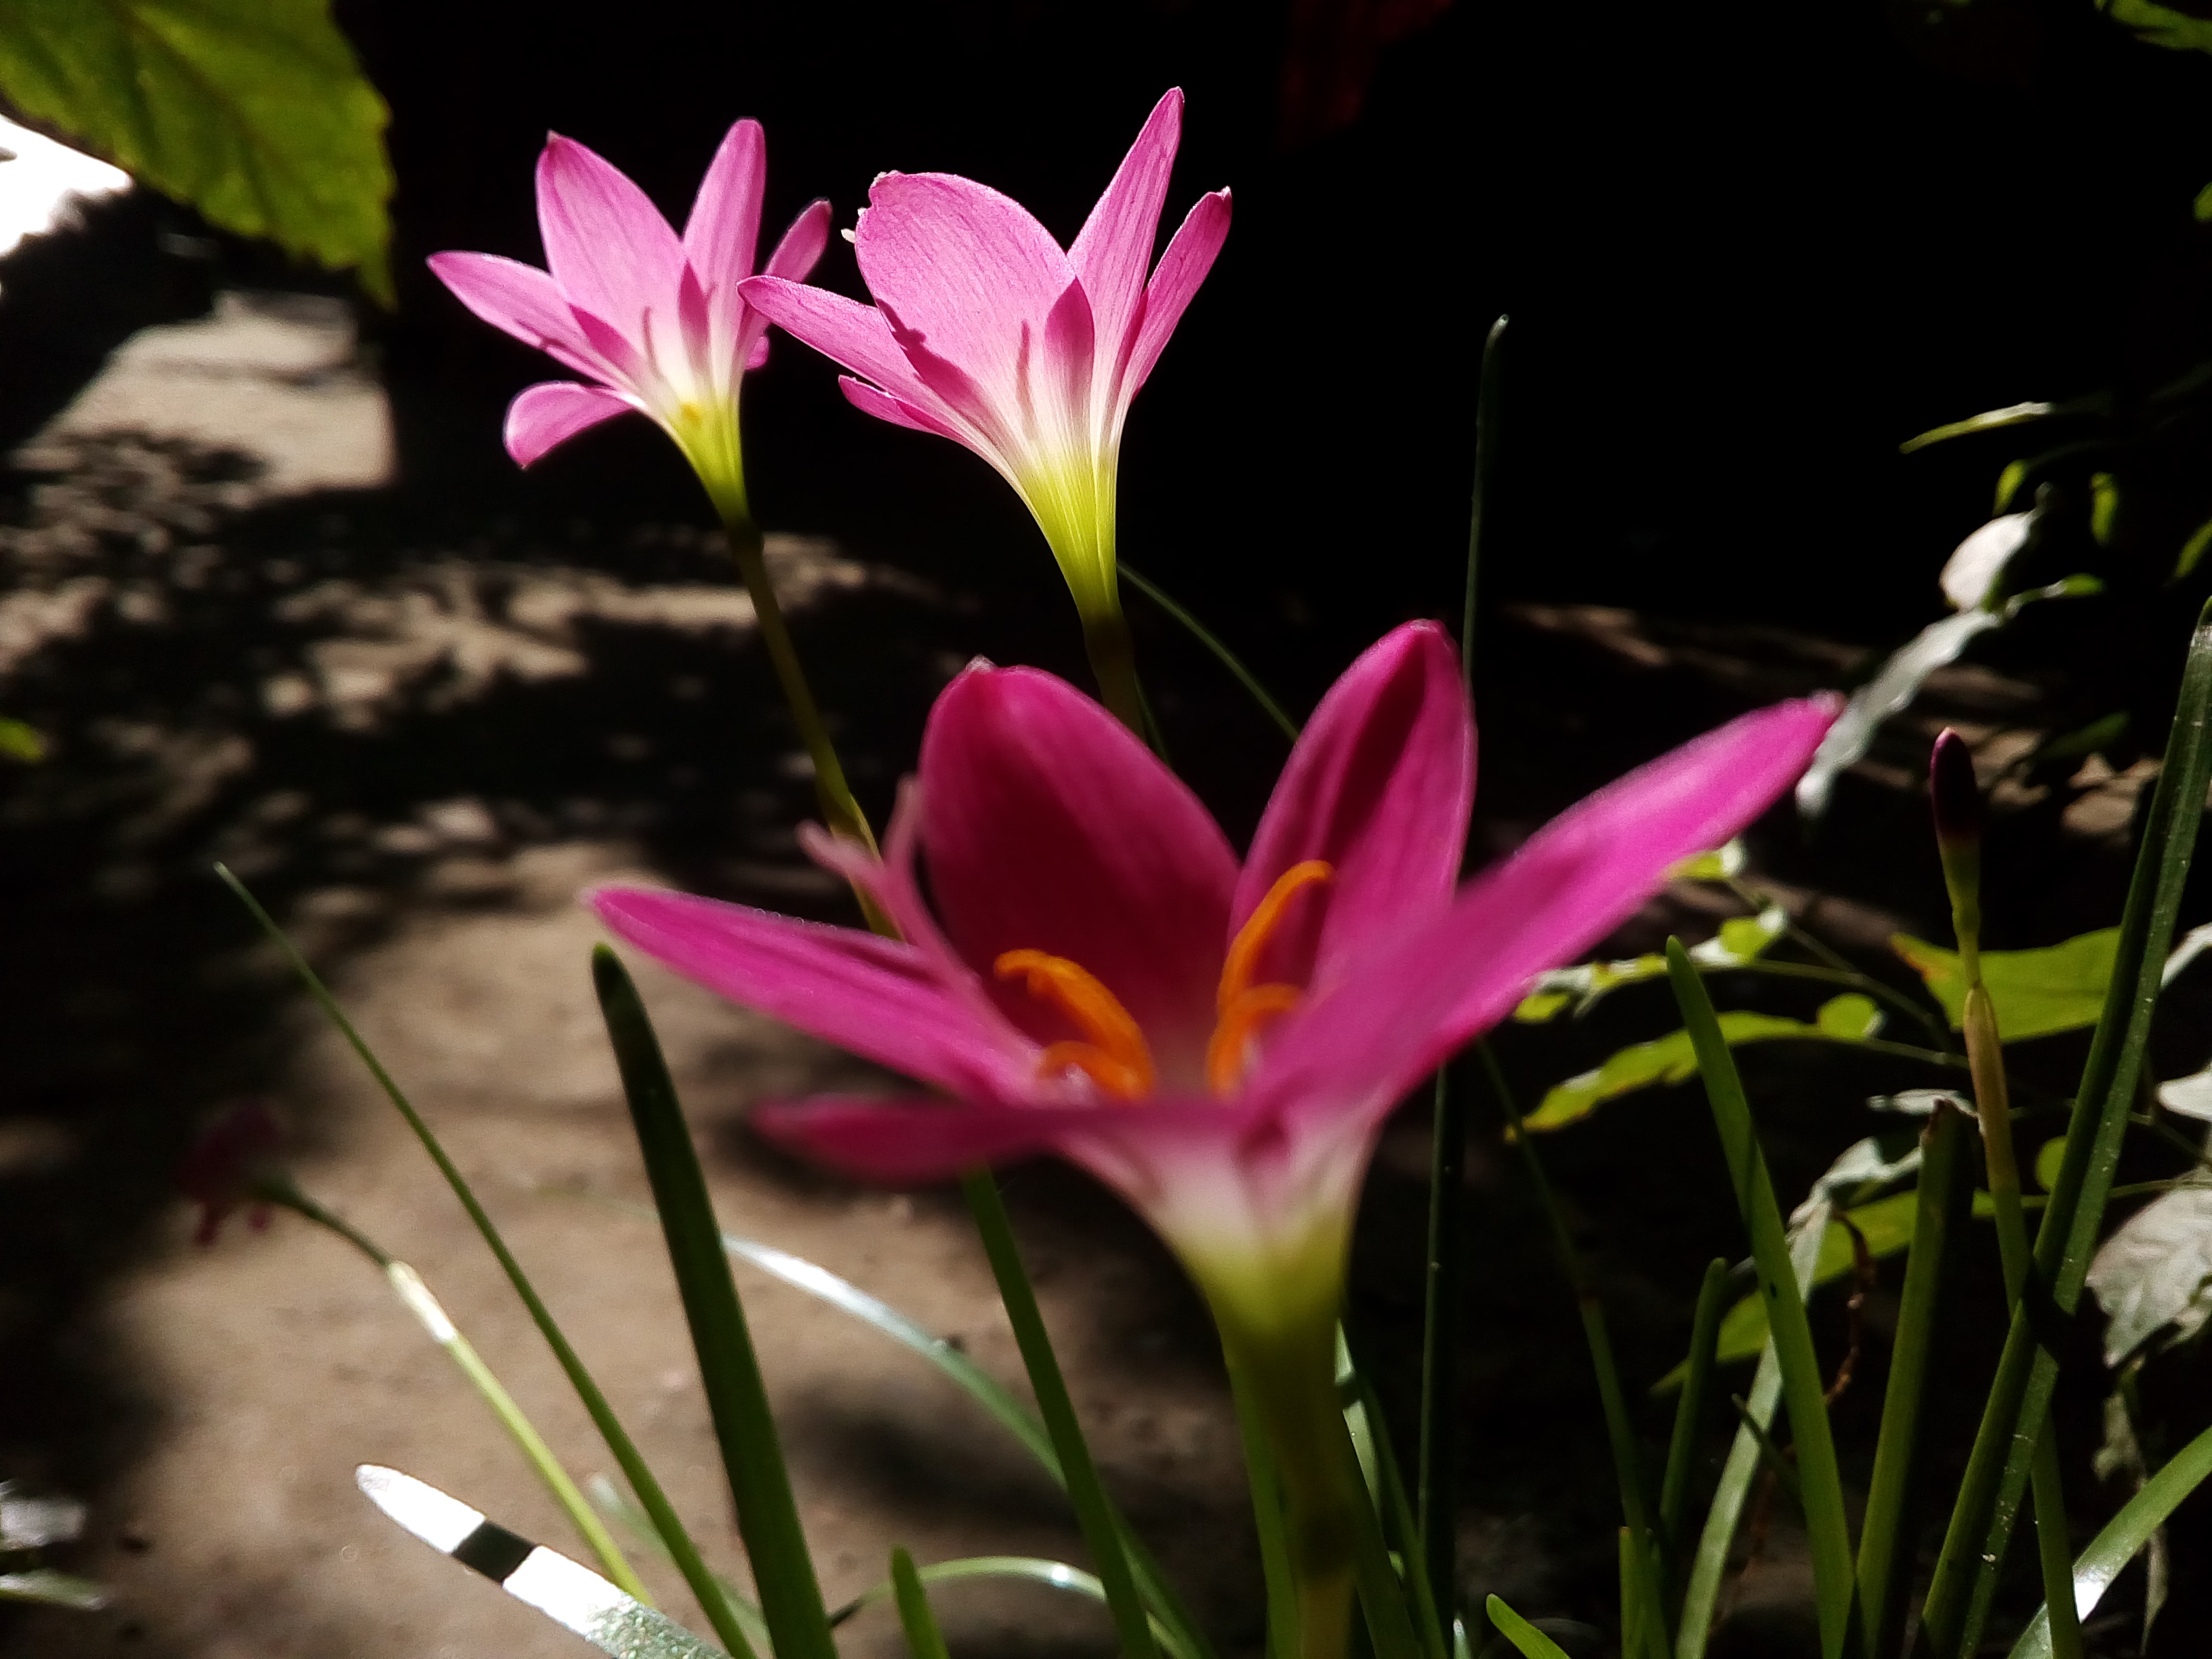
macro, flower, beautiful, background, focus, object, plant, petal, botany, terrestrial plant, vegetation, snow crocus, flowering plant, cretan crocus, grass, herbaceous plant, annual plant, landscape, Pedicel, magenta, wildflower, plant stem, garden, lily family, natural landscape, perennial plant, crocus, monocotyledon, curcuma, macro photography